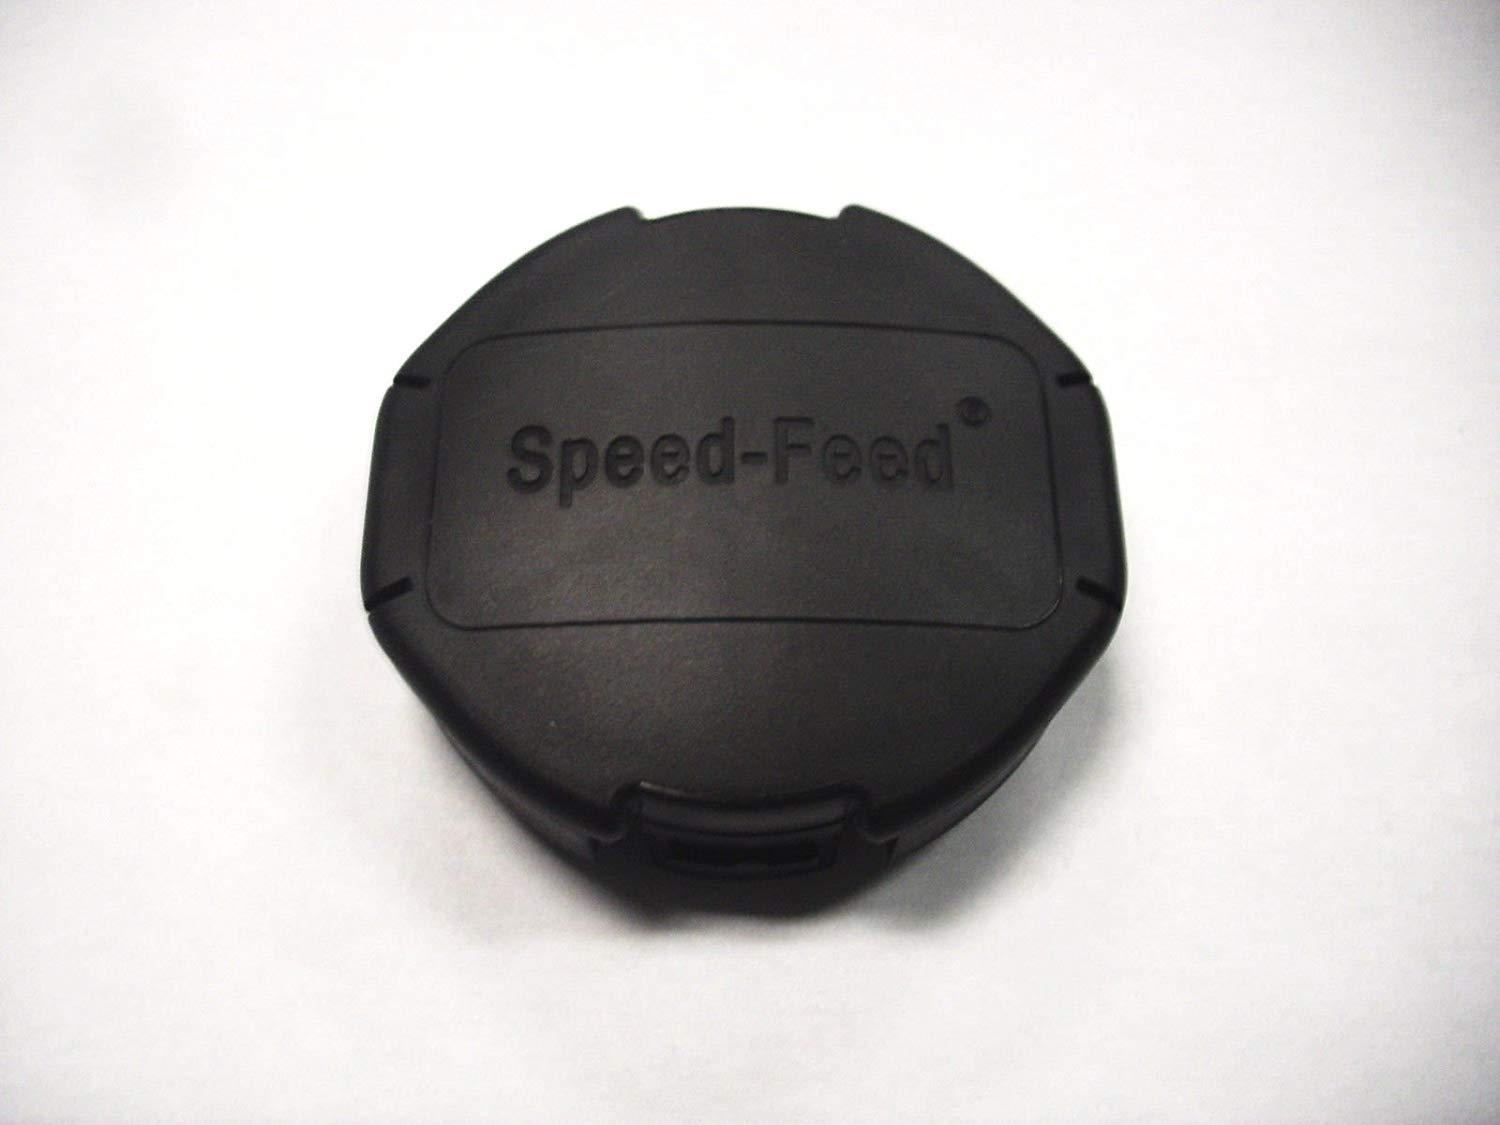
Compatible Drum Lid for Echo SRM-266T (T43413001001-T43413999999) High Torque Trimmer
Brand: Tools Moito
Echo SRM-266T (T43413001001-T43413999999) High Torque Trimmer Drum Lid Replacement
Category: Home & Garden > Lawn & Garden > Outdoor Power Equipment Accessories > Weed Trimmer Accessories > Weed Trimmer Spool Covers